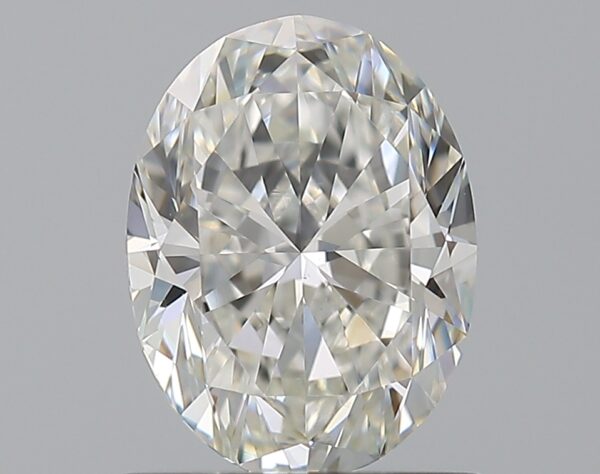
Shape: oval
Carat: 1.01
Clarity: VS1
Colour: G
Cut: EX
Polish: EX
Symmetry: EX
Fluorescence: N
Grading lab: GIA
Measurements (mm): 7.44 x 5.54 x 3.53